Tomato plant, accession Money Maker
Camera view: tilt-top (135 deg); turntable rotation: 300 degrees
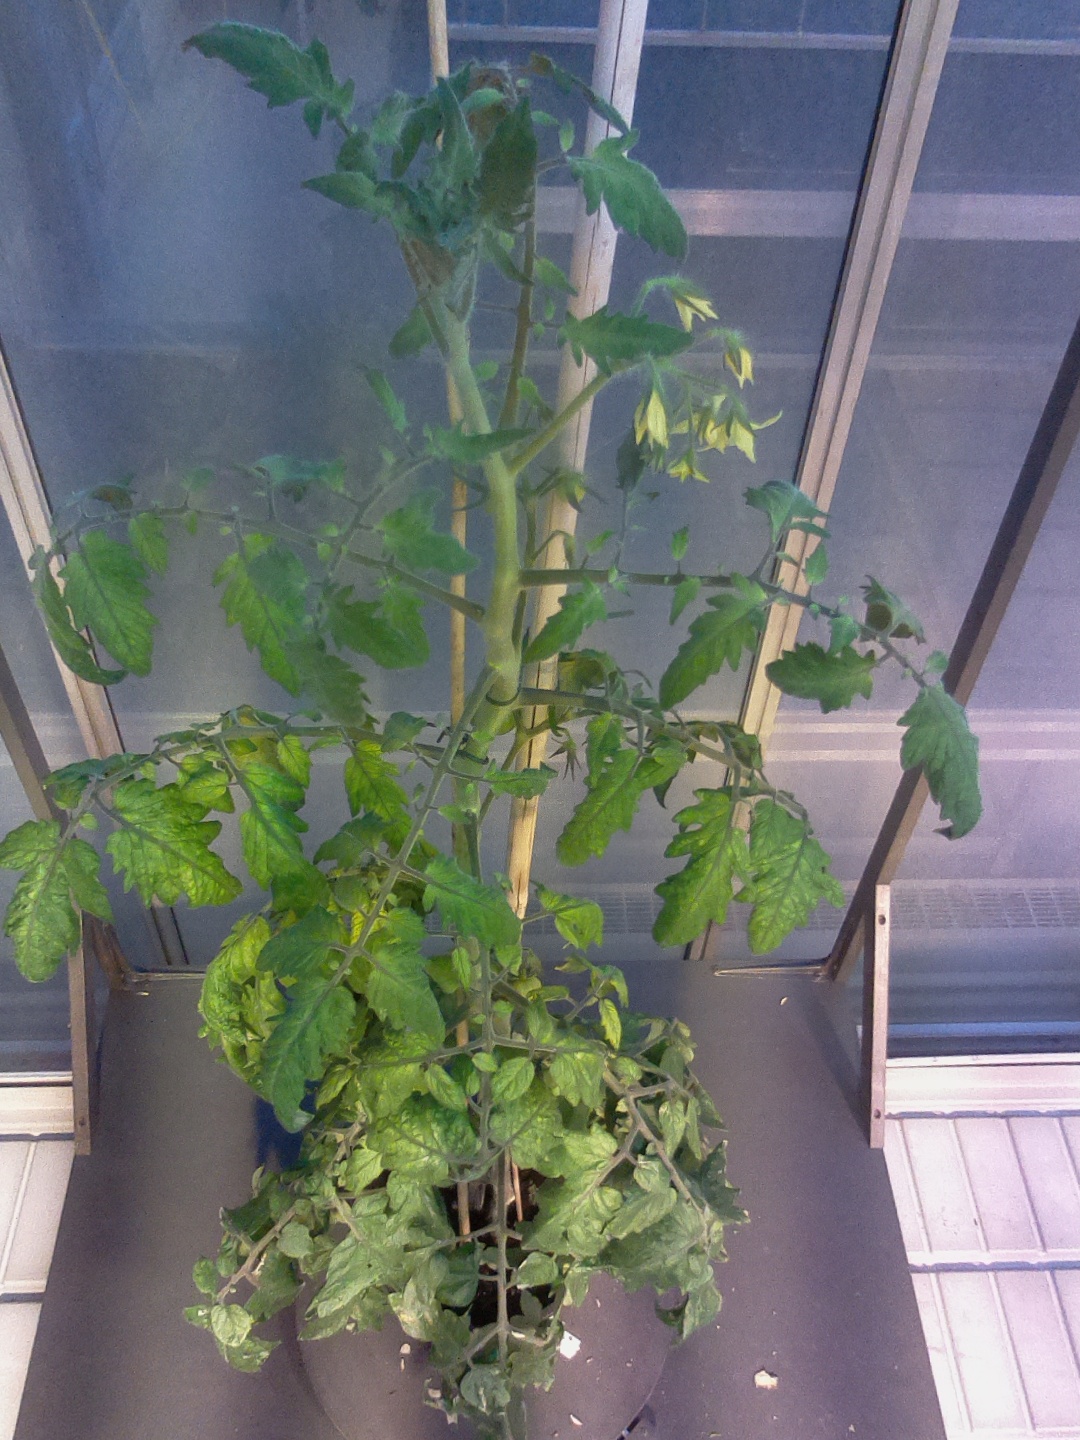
BBCH growth stage 73: 30%-40% of final fruit size